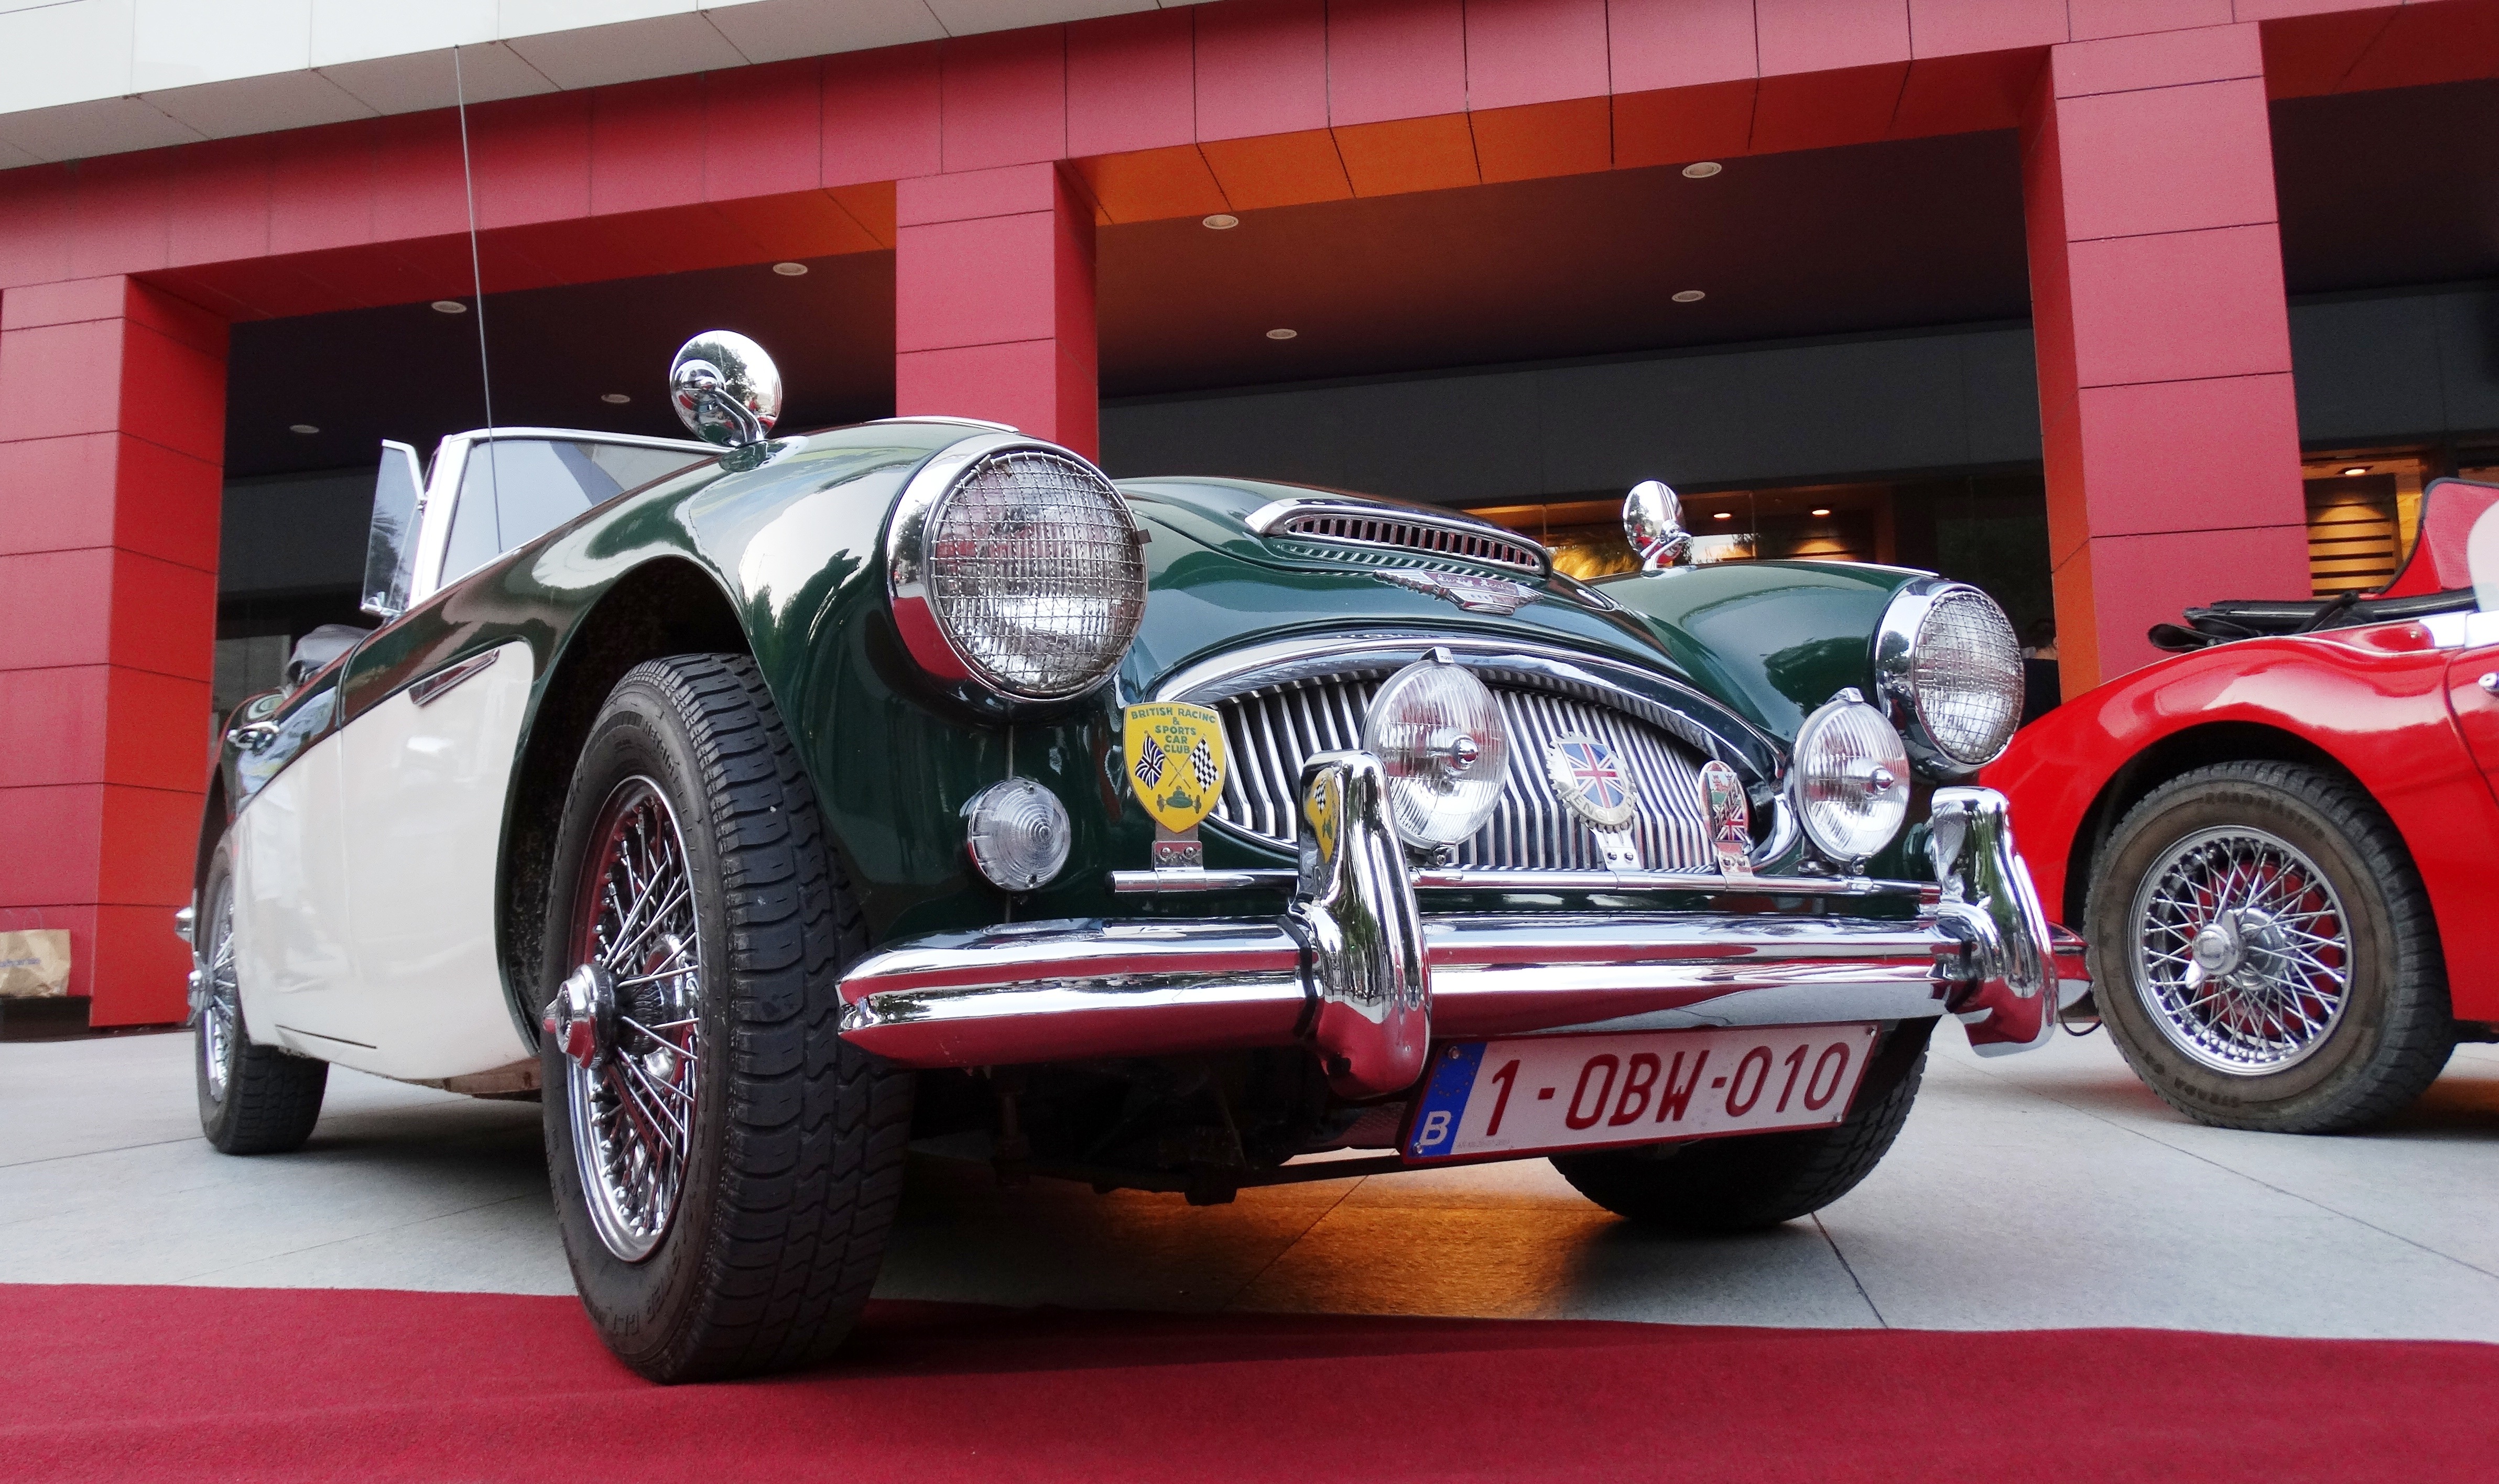
car, retro, vehicle, auto, classic car, sports car, motor vehicle, vintage car, oldtimer, jaguar, classic, antique car, touring car, automotive design, performance car, austin healey 3000, austin healey 100